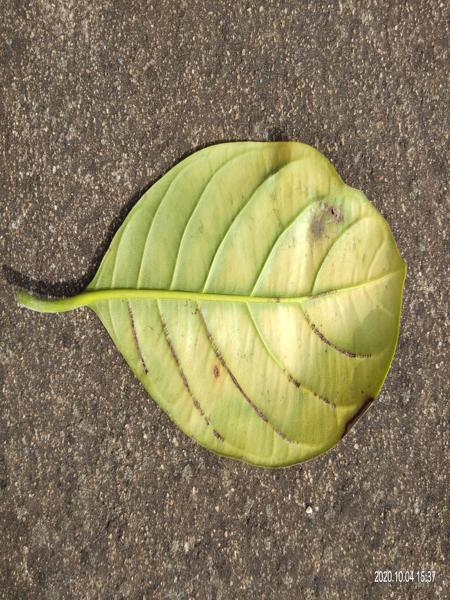
Plant: Jackfruit